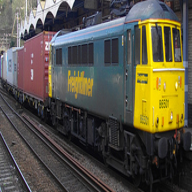
Vehicle type: Trains